Traffic congestion

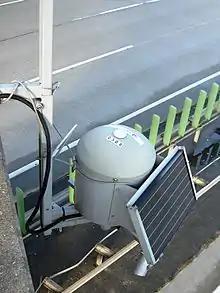
Traffic congestion detector in Germany

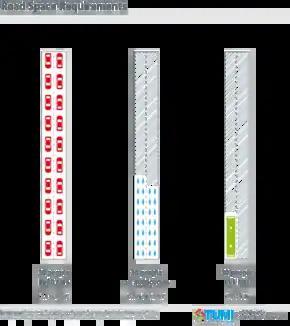
Different modes of transport require different amounts of road space.

Congestion can be reduced by either increasing road capacity (supply), or by reducing traffic (demand). Capacity can be increased in a number of ways, but needs to take account of latent demand otherwise it may be used more strongly than anticipated. Critics of the approach of adding capacity have compared it to "fighting obesity by letting out your belt" (inducing demand that did not exist before). For example, when new lanes are created, households with a second car that used to be parked most of the time may begin to use this second car for commuting. Reducing road capacity has in turn been attacked as removing free choice as well as increasing travel costs and times, placing an especially high burden on the low income residents who must commute to work.